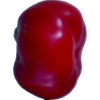
Label: red_pepper